Vasile Cârlova

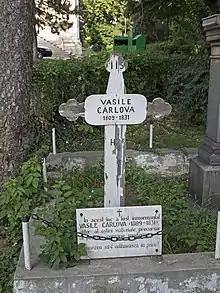
Tomb of Vasile Cârlova

Vasile Cârlova (February 4, 1809 – September 18, 1831) was a Wallachian officer and early Romantic poet.